4th Parliament of British Columbia

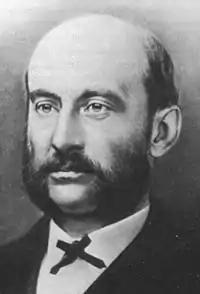
Robert Beaven, premier of British Columbia 1882-1883

The 4th Legislative Assembly of British Columbia sat from 1882 to 1886. The members were elected in the British Columbia general election held in July 1882. Robert Beaven formed a minority government in 1882. The Beaven government fell on a Motion of no confidence in January 1883. William Smithe formed a new government later that month.